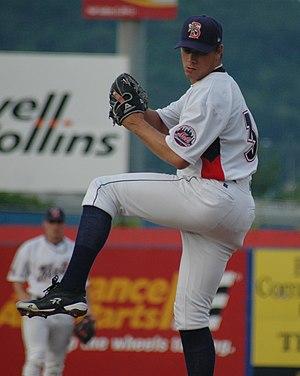
Tobi Neal Stoner est un lanceur droitier de baseball qui évolue dans les Ligues majeures avec les Mets de New York.